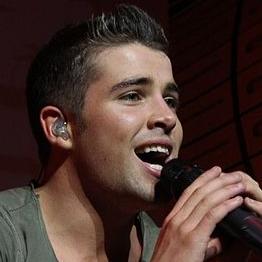
Age: 20